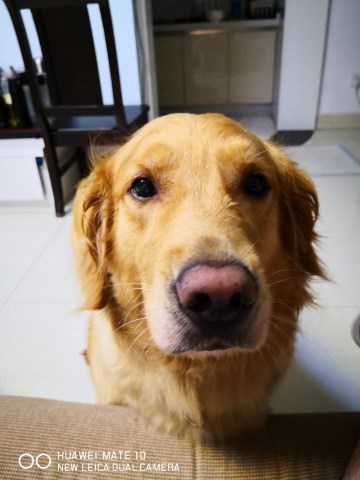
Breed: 5355-n000126-golden_retriever